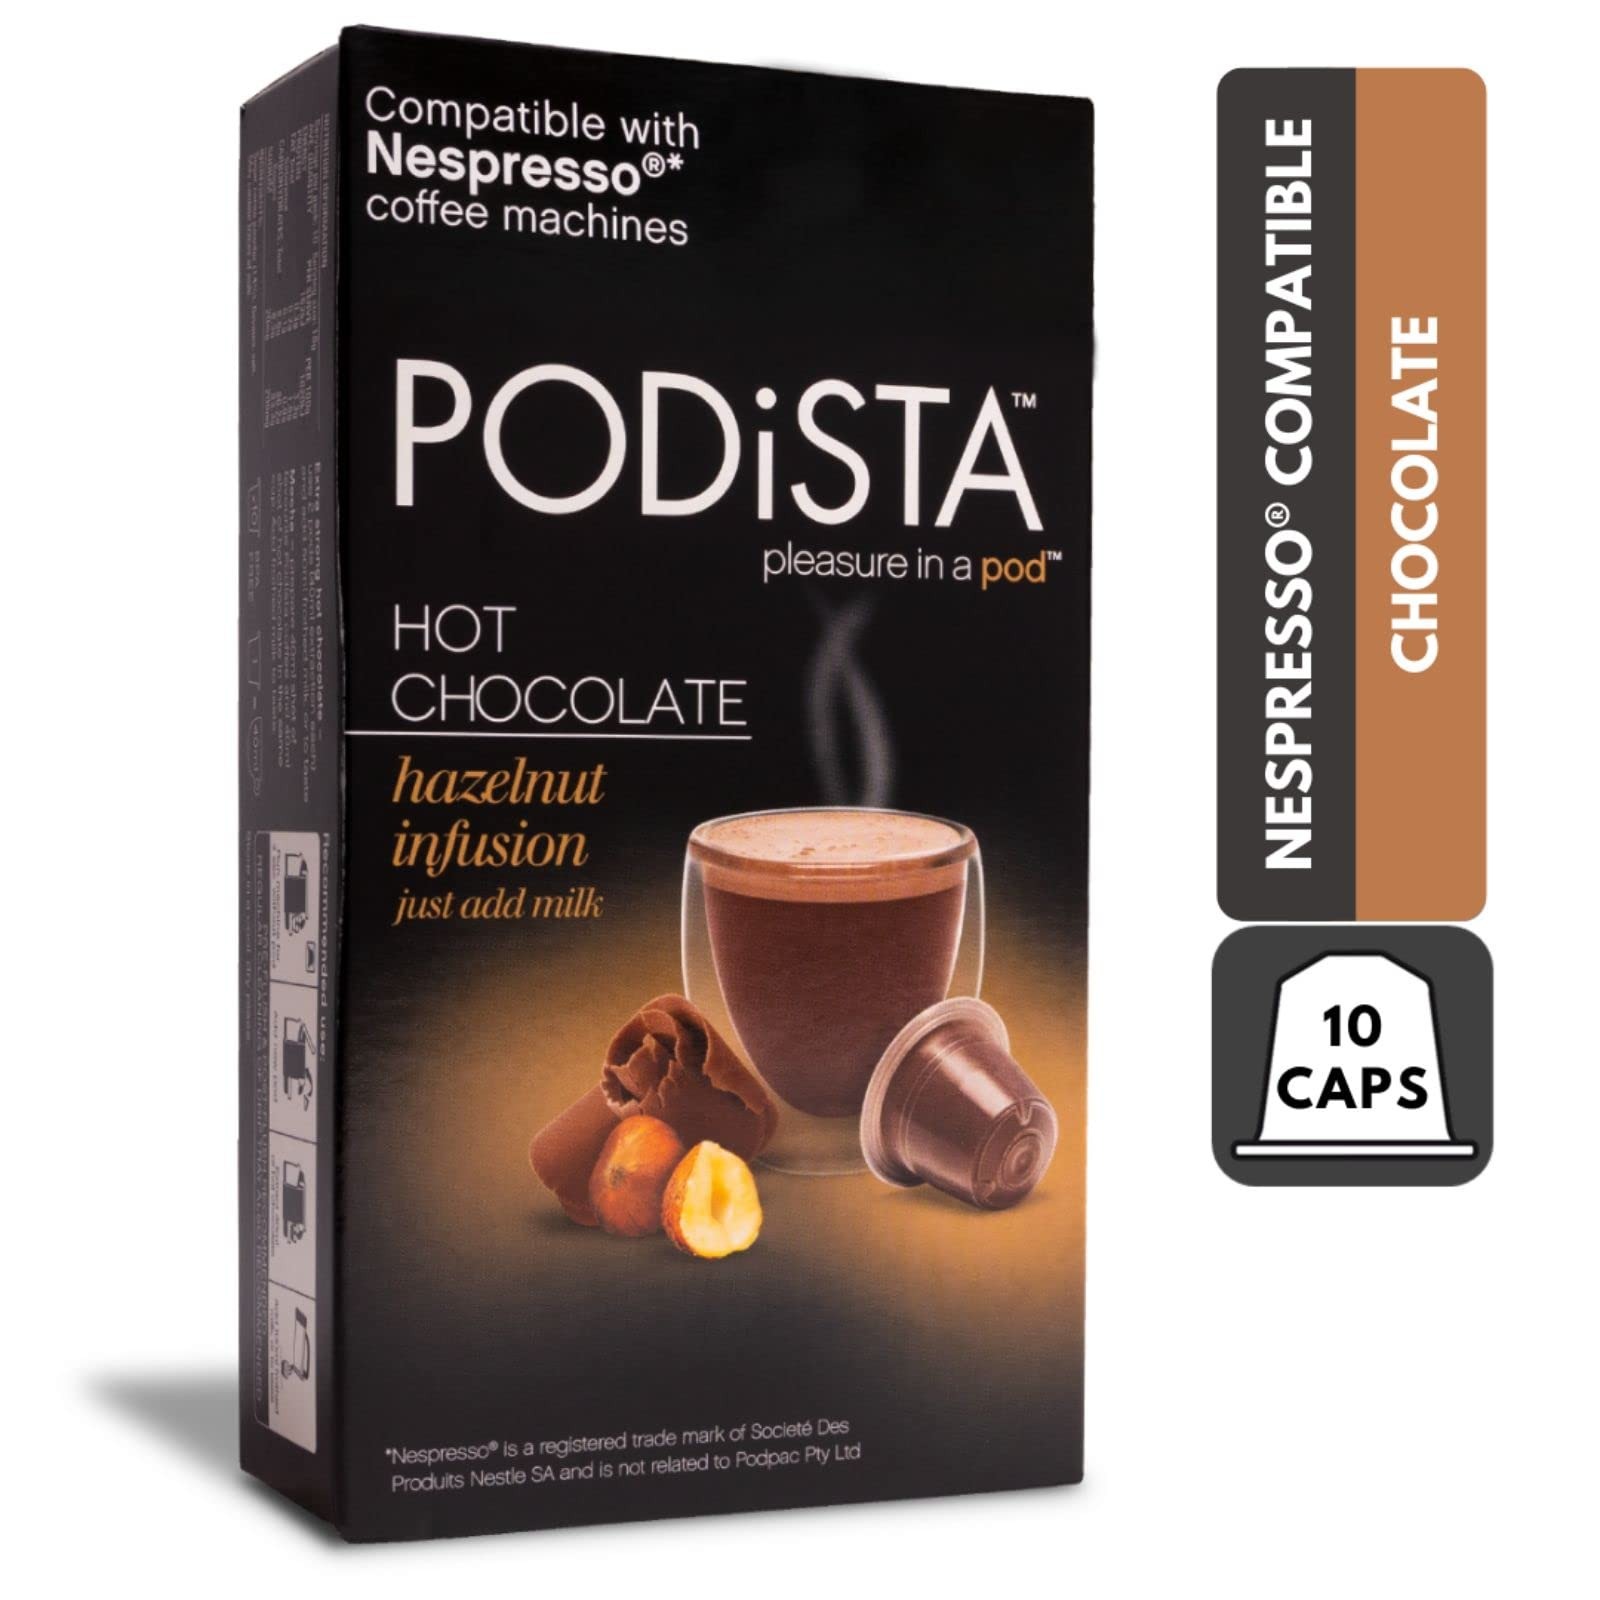
Item Name: Hot Chocolate Nespresso Compatible Capsules Hot Cocoa Pods - Hazelnut Infusion - 10 Pod Package
Bullet Point 1: Deliciously smooth and creamy hot chocolate (hot cocoa) from your Nespresso-machine
Bullet Point 2: Compatible with Original-Line Nespresso Machines like Citiz, Pixie, U, Essenza, Lattissima and other ORIGINAL LINE machines. Sorry, NOT compatible with Virtuoline. Packaged in compostable pods !
Bullet Point 3: Blended from the finest ingredients, Podista hot chocolate is a delectable milk chocolate with a velvety texture and sweet nutty infusion that melts in your mouth
Bullet Point 4: Packed as a box of ten (10) hot chocolate pods
Product Description: Listen, right now is really not the time to start your diet, so let’s talk about chocolate and get on with it. If there were a contest for the most comforting thing in the world, hot cocoa would surely be in the running for the crown. Blended from the finest ingredients, Podista Hazelnut Infusion hot chocolate is a delectable milk chocolate with a velvety texture that melts in your mouth. Made to a traditional recipe, it is a true delight for milk chocolate lovers who appreciate the finesse and quality of a perfect milk chocolate drink. Our Hazelnut infusion adds the sweet nutty flavor of hazelnuts to the richness of chocolate. Use just like any other pod but we recommend flushing your machine with water beforehand. Other ideas: use 2 pods for an extra strong hot chocolate or mix with a 40ml shot of your favorite coffee to make a flavorful Mocha drink. Alternatively did you know you can also drink your Podista Caramel Chocolate COLD, just extract over Ice, and add cold milk for a delicious summer alternative! Imported from Australia. Packaged in a box of ten (10) pods.
Value: 10.0
Unit: Count

Price: 27.36